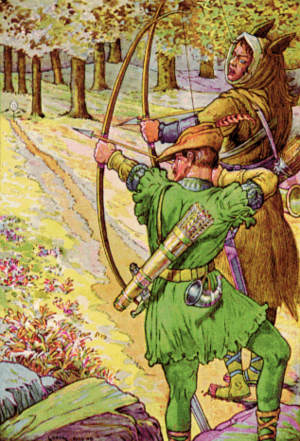
Sire Guy de Gisbourne est un personnage de la légende de Robin des Bois du folklore anglais. Il apparaît d'abord dans "Robin des bois et Guy de Gisborne", où il est un tueur à gages qui tente de tuer Robin des bois mais est finalement tué par lui. Dans des représentations ultérieures, il est devenu un rival romantique de Robin pour l'amour de Marianne.
Louis John Rhead, dit Louis Rhead, né à Etruria, Stoke-on-Trent, le 6 novembre 1857 et mort à Amityville le 29 juillet 1926, est un illustrateur américain d'origine britannique qui a marqué l'âge d'or de l'illustration américaine à la fin du XIXᵉ siècle et au début du XXᵉ siècle.